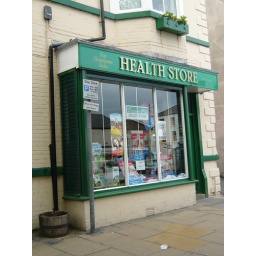
Good little veggie stockist on the main street in the pleasant market town of Guisborough. 28 Westgate, Guisborough, TS14 6BA